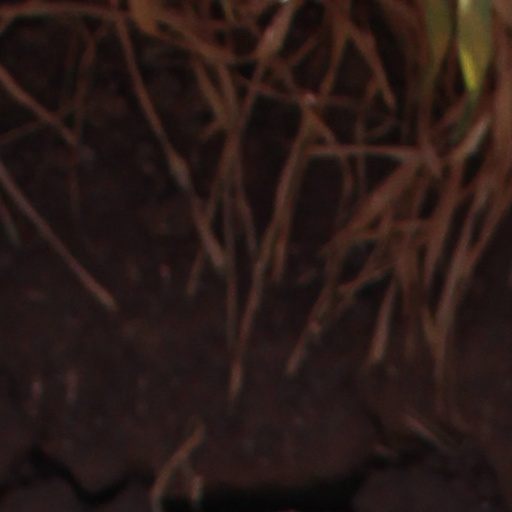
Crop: wheat